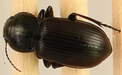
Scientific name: Amara alpina
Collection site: Niwot Ridge NEON (NIWO), plot NIWO_006